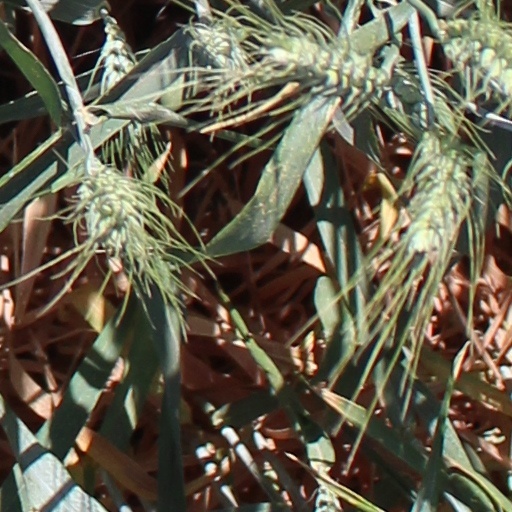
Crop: wheat